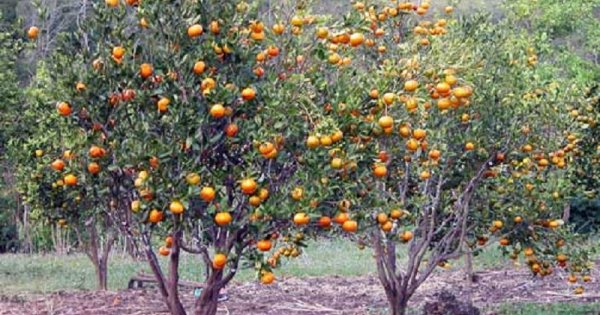
Label: Orange